Sword of Freedom

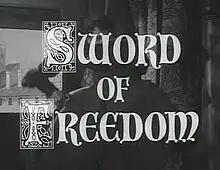

Sword of Freedom was a 1958 drama adventure series for a family audience. Like several of its predecessors (most notably "The Adventures of Robin Hood"), it was produced by Sapphire Films for ITC Entertainment and fitted into the same swashbuckler genre as previous productions. It ran for 39 half-hour monochrome episodes.